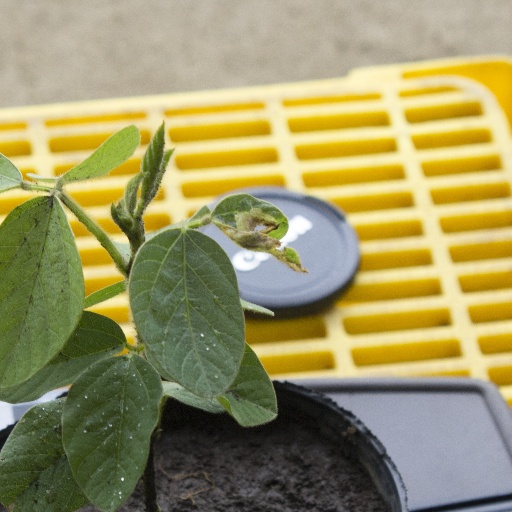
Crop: soybean